Fighter aircraft

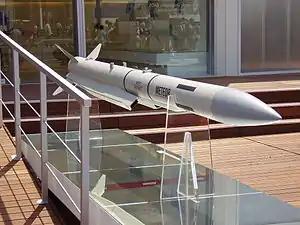

Such aircraft are sophisticated and expensive. The fifth generation was ushered in by the Lockheed Martin/Boeing F-22 Raptor in late 2005. The U.S. Air Force originally planned to acquire 650 F-22s, but now only 187 will be built. As a result, its unit flyaway cost (FAC) is around US$150 million. To spread the development costs – and production base – more broadly, the Joint Strike Fighter (JSF) program enrolls eight other countries as cost- and risk-sharing partners. Altogether, the nine partner nations anticipate procuring over 3,000 Lockheed Martin F-35 Lightning II fighters at an anticipated average FAC of $80–85 million. The F-35, however, is designed to be a family of three aircraft, a conventional take-off and landing (CTOL) fighter, a short take-off and vertical landing (STOVL) fighter, and a Catapult Assisted Take Off But Arrested Recovery (CATOBAR) fighter, each of which has a different unit price and slightly varying specifications in terms of fuel capacity (and therefore range), size and payload.